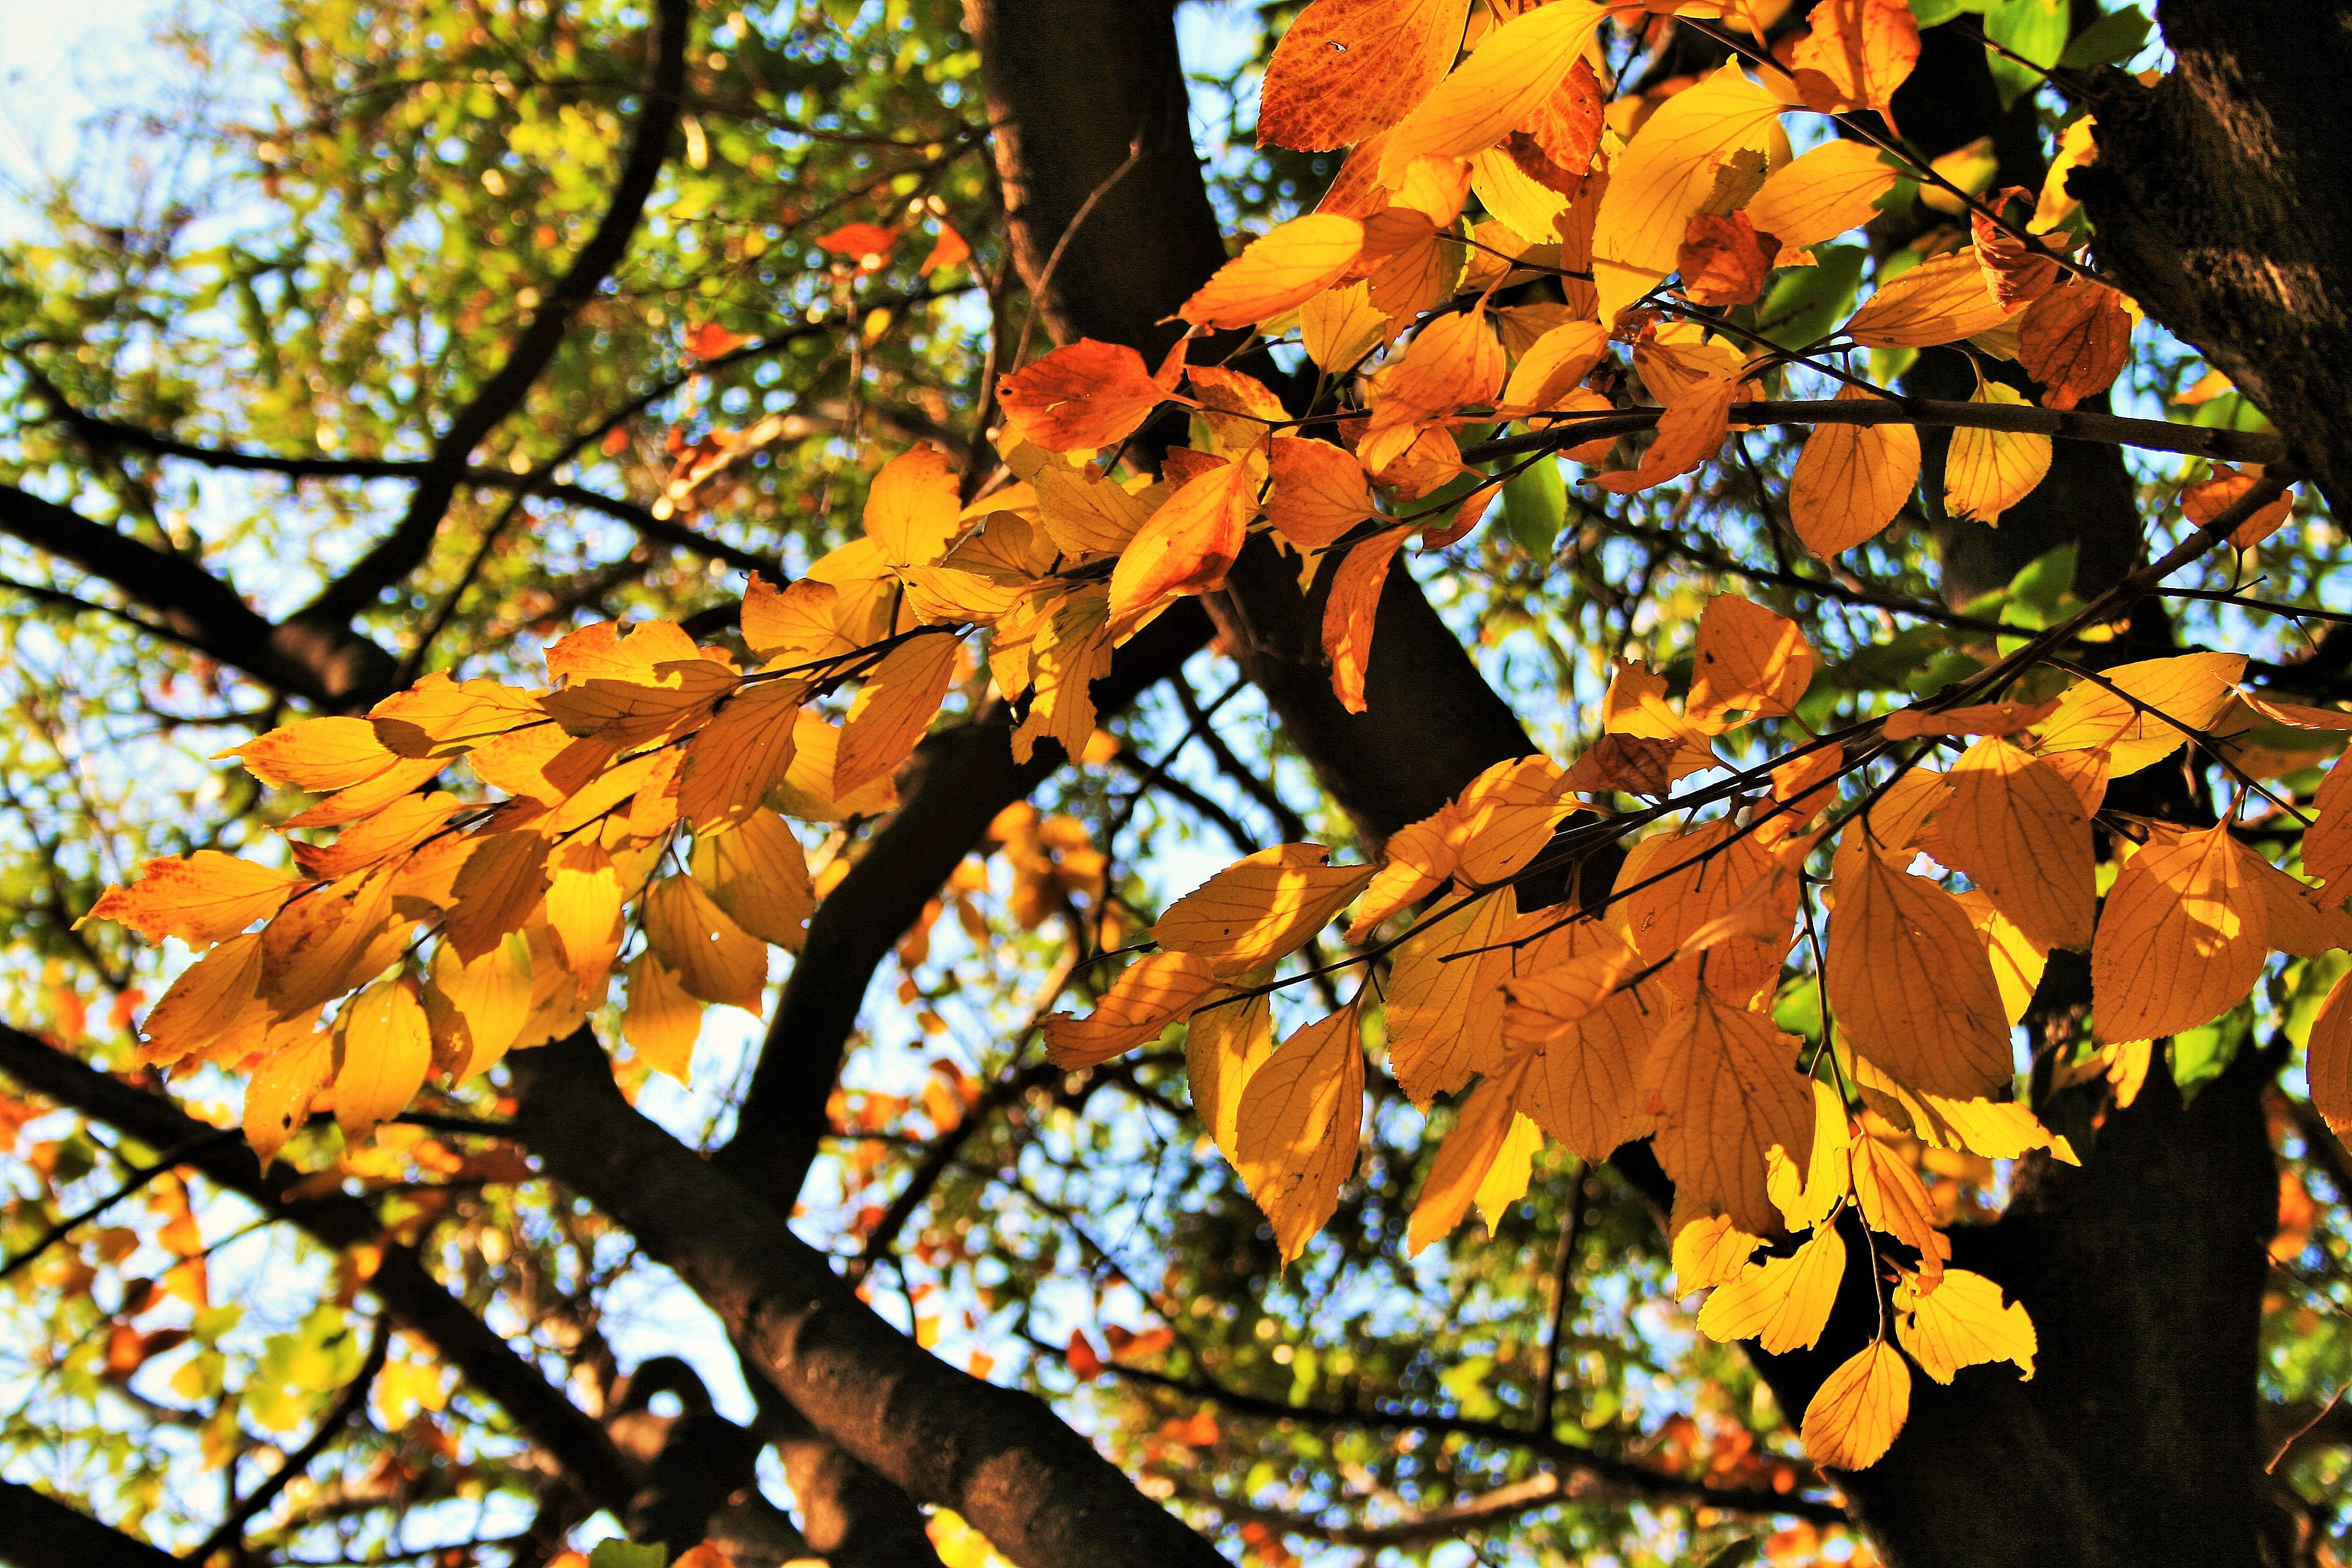
tree, nature, branch, plant, sunlight, leaf, flower, autumn, botany, yellow, season, maple tree, leaves, twigs, branches, deciduous, flowering plant, woody plant, land plant